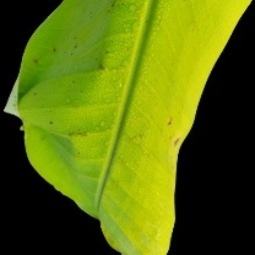
Label: Sulphur